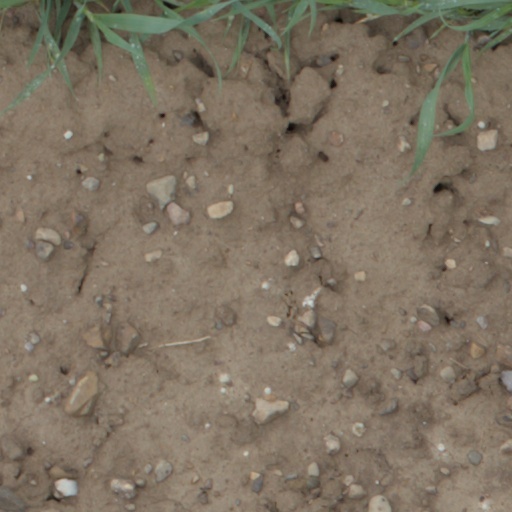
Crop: wheat